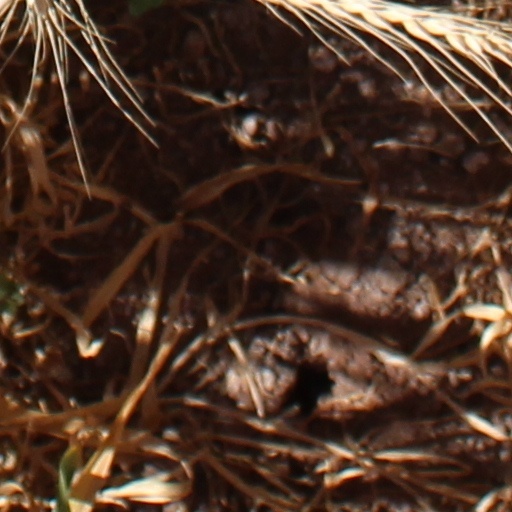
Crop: wheat